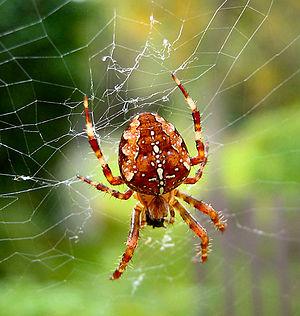
Araneus est un genre d'araignées aranéomorphes de la famille des Araneidae.